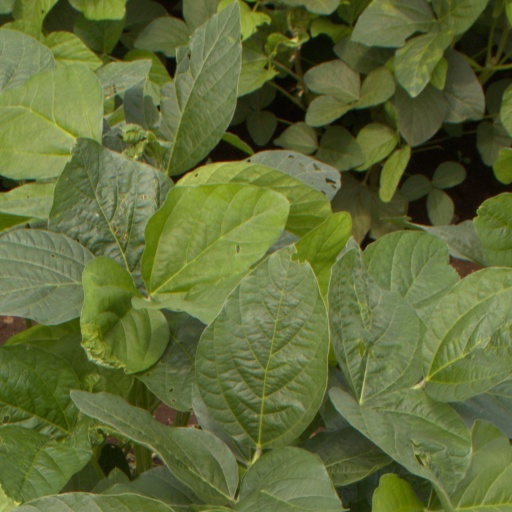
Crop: soybean